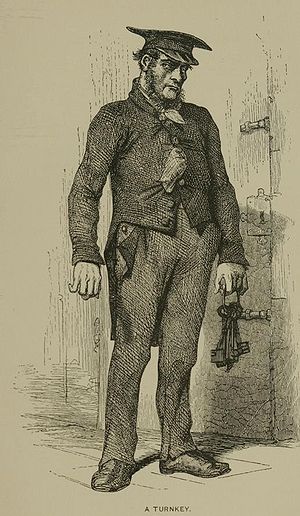
Fængselsbetjent
Tegning af fængselsbetjent med nøglerne til cellerne (1897).
Som Fængselsbetjent er man ansat som opsynsperson og socialmedarbejder ved Kriminalforsorgen, det danske fængselsvæsen. Ens hovedopgave består i, at sørge for orden og sikkerhed, men også at støtte og motivere de indsatte. Uddannelsen til Fængselsbetjent tager tre år og indbefatter blandt andet fag i strafferet, konfliktløsning, pædagogik og sagsbehandling. Der er i Danmark ca. 3000 fængselsbetjente, der alle er tjenestemandsansatte.